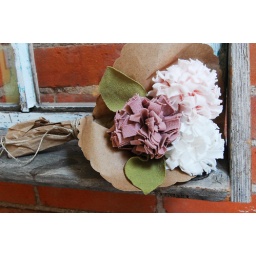
I like stuff wrapped in brown paper and twine. Flowers made from t-shirts.